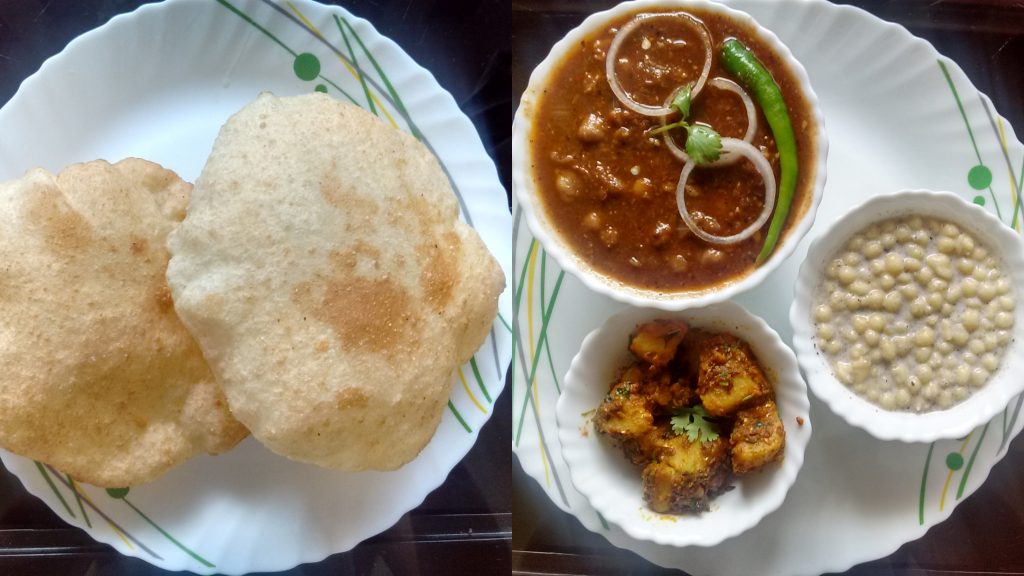
Dish: chole_bhature